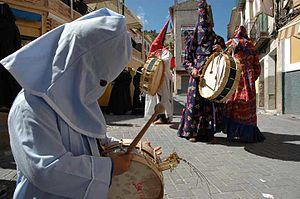
Moratalla est une municipalité dans la province de Murcie, Espagne. Elle a une superficie de 961 km² et une population d'environ 8 475 habitants.